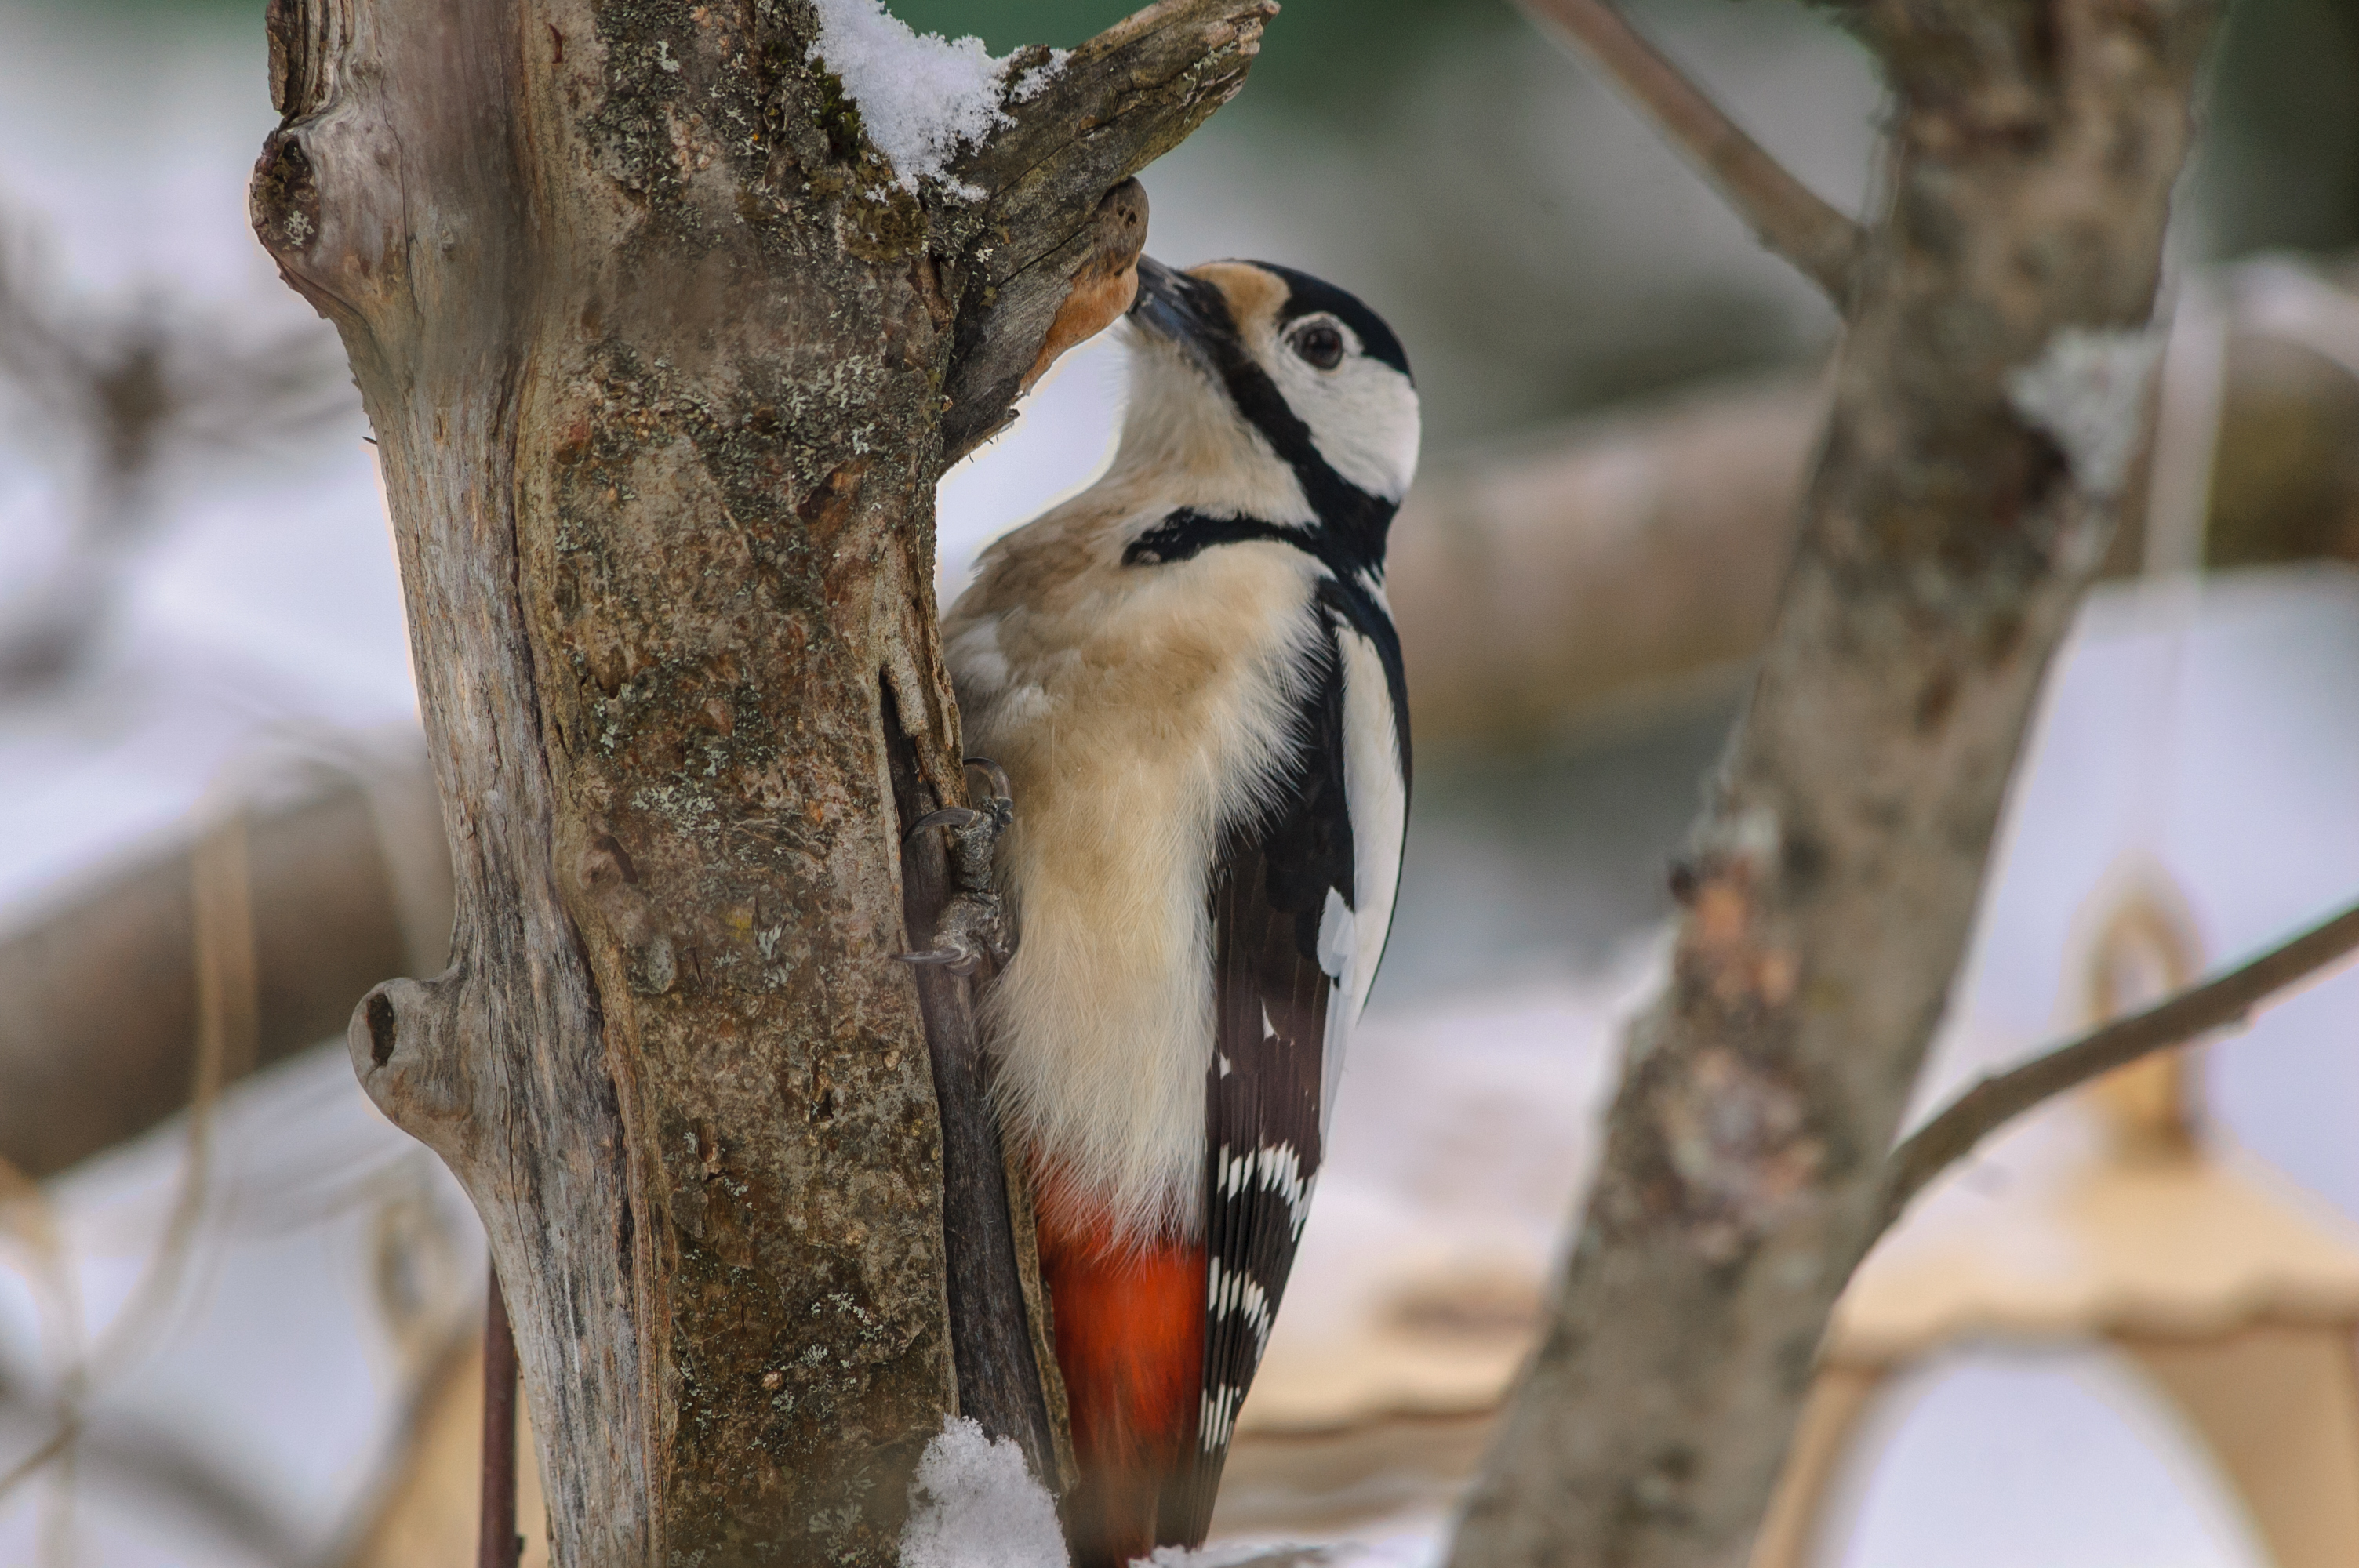
image, bird, plant, branch, twig, beak, snow, organism, tree, wood, piciformes, trunk, downy woodpecker, woodpecker, terrestrial animal, tail, perching bird, winter, Leuconotopicus, wildlife, claw